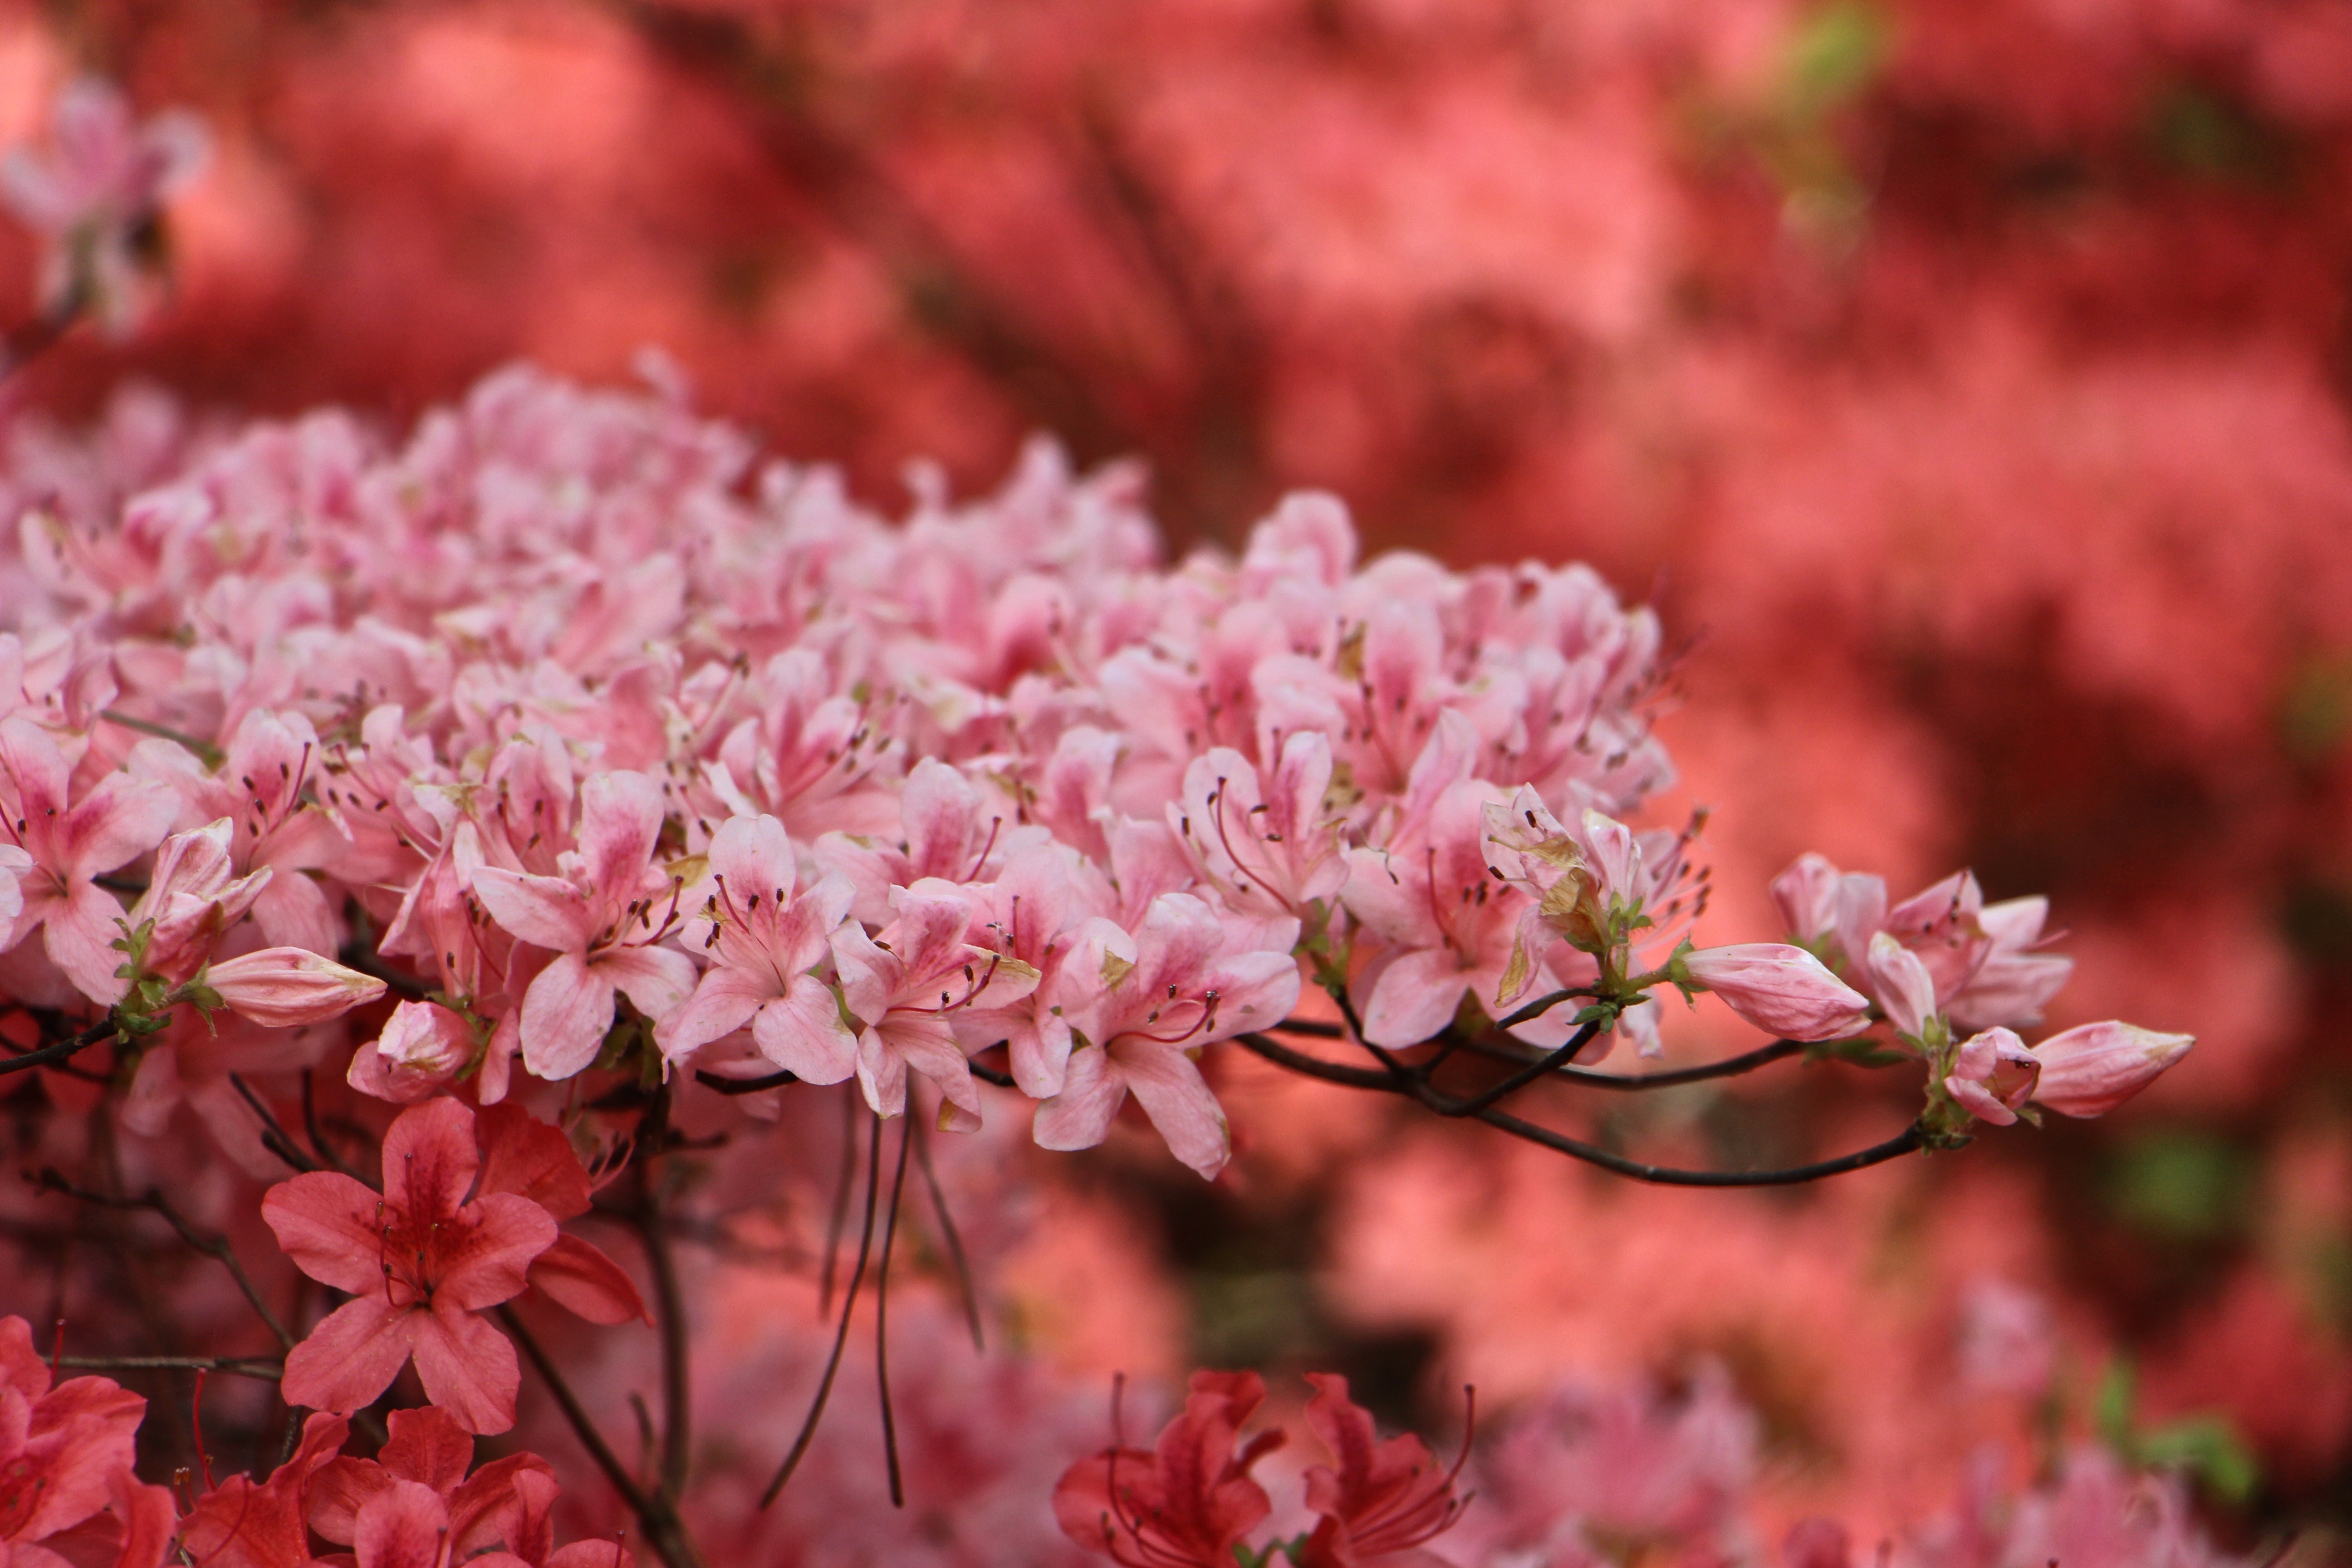
tree, nature, branch, blossom, plant, leaf, flower, petal, bloom, produce, color, botany, pink, flora, cherry blossom, flowers, shrub, beautiful, macro photography, flowering plant, woody plant, land plant